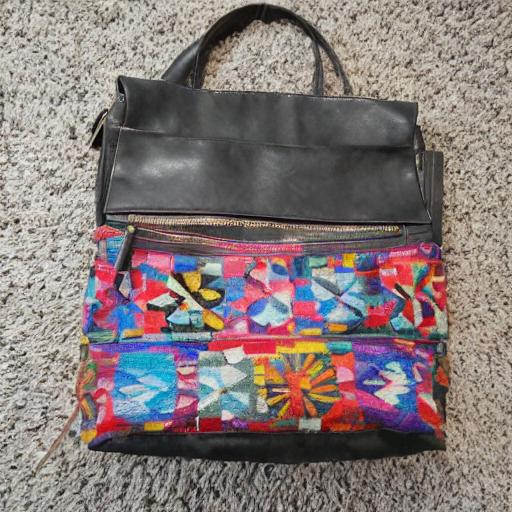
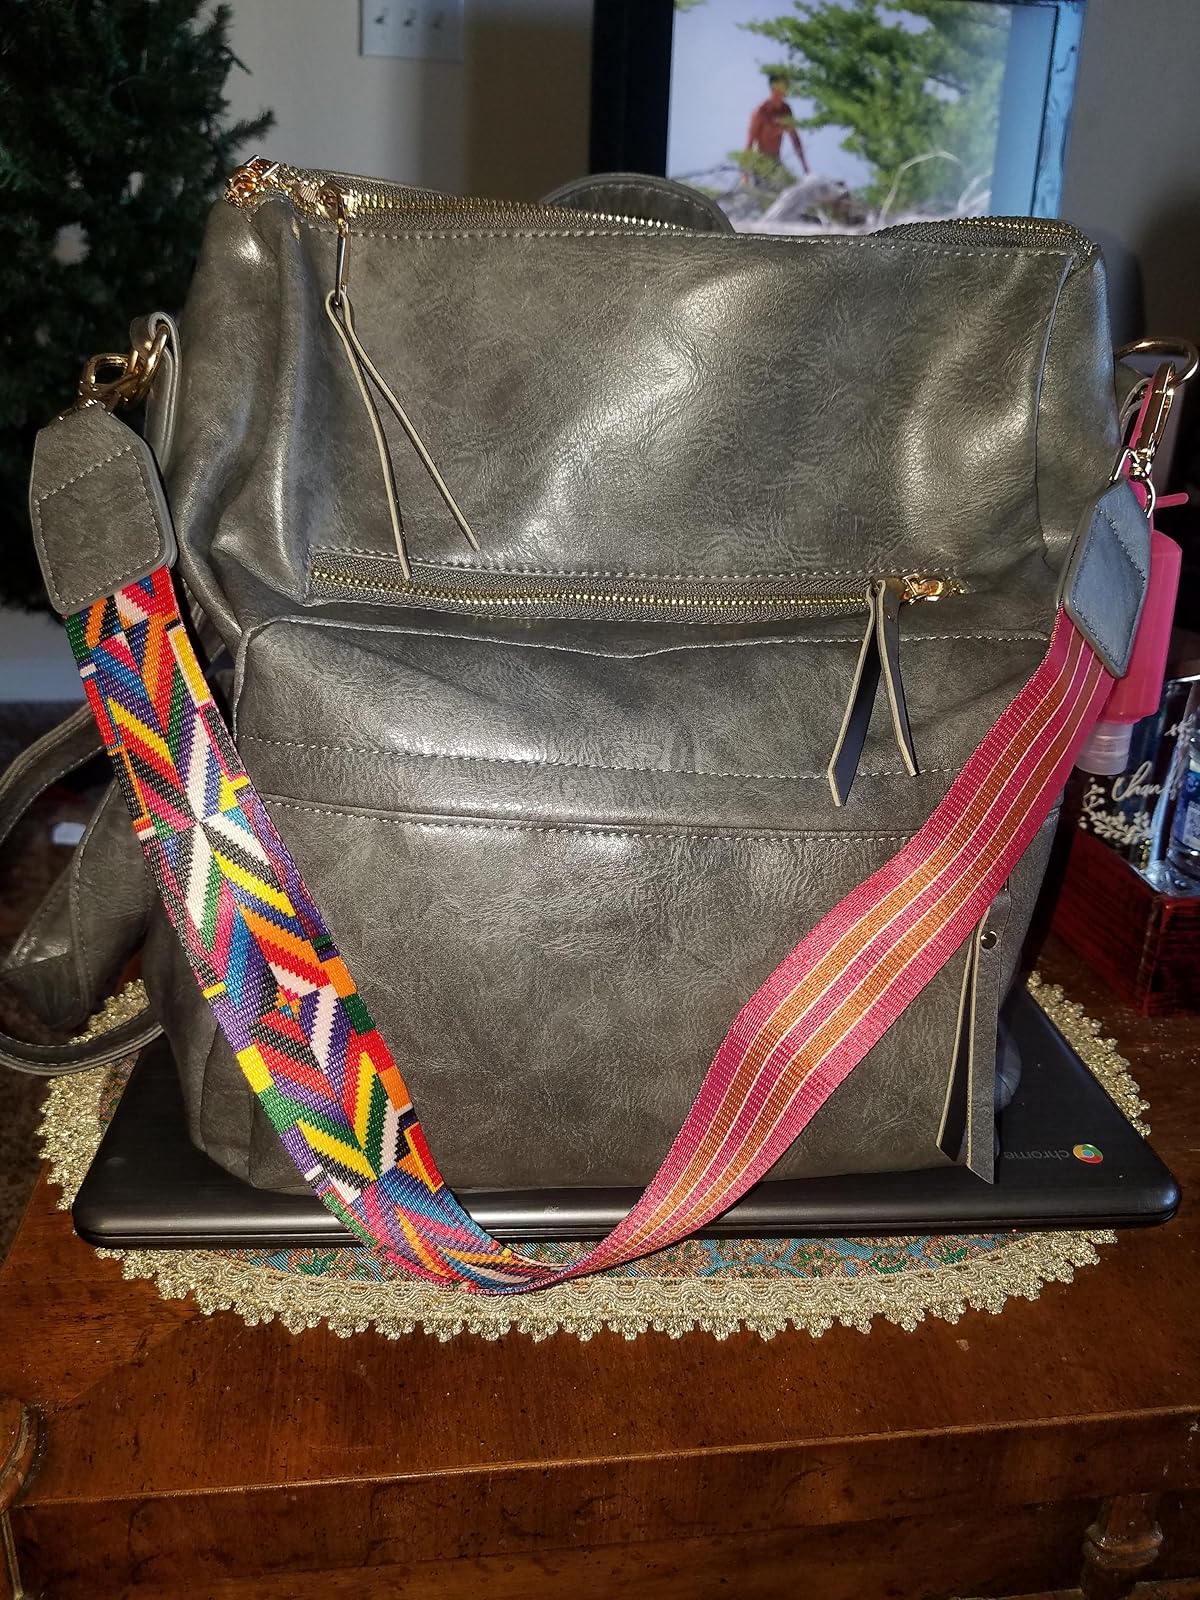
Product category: accessories_handbag
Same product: no